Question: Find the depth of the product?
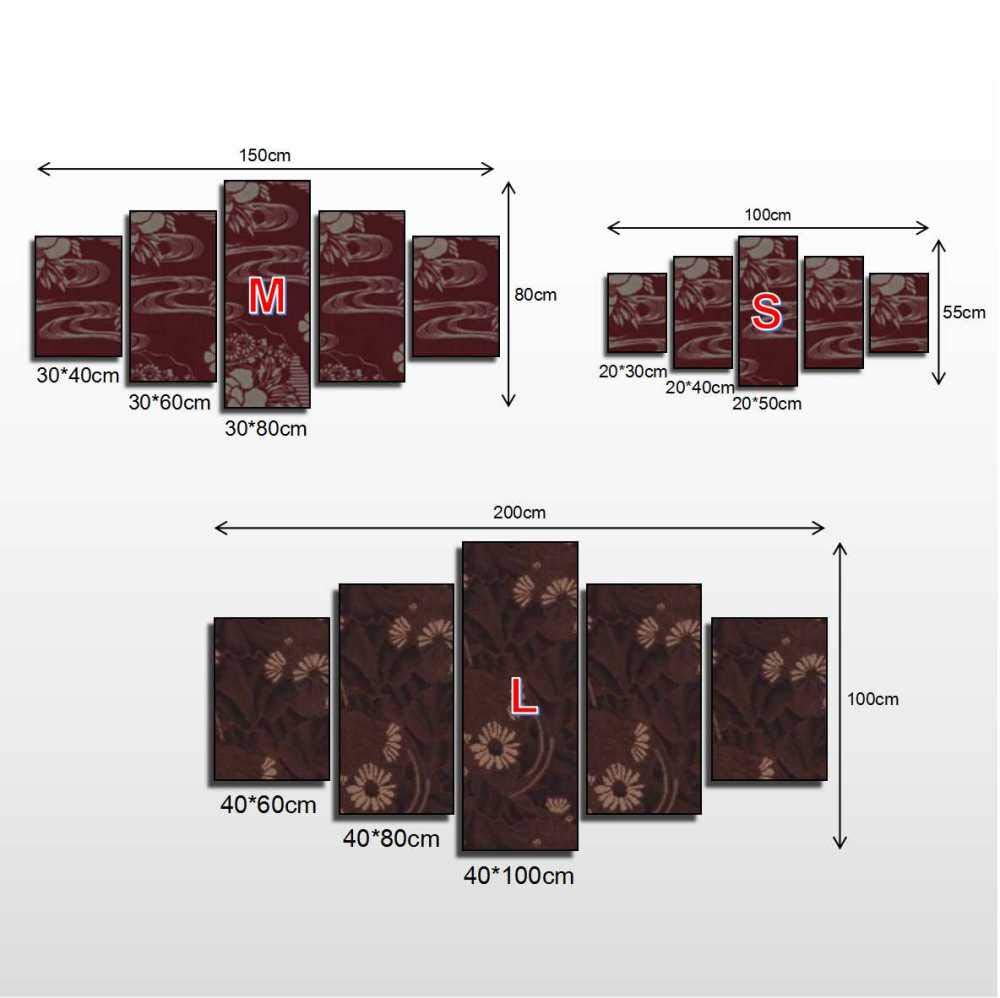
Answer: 100.0 centimetre